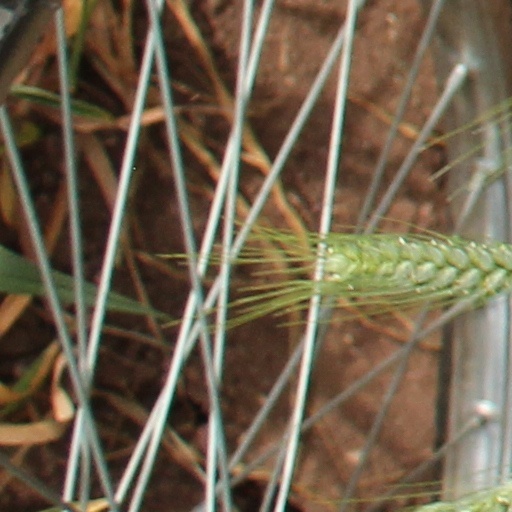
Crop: wheat